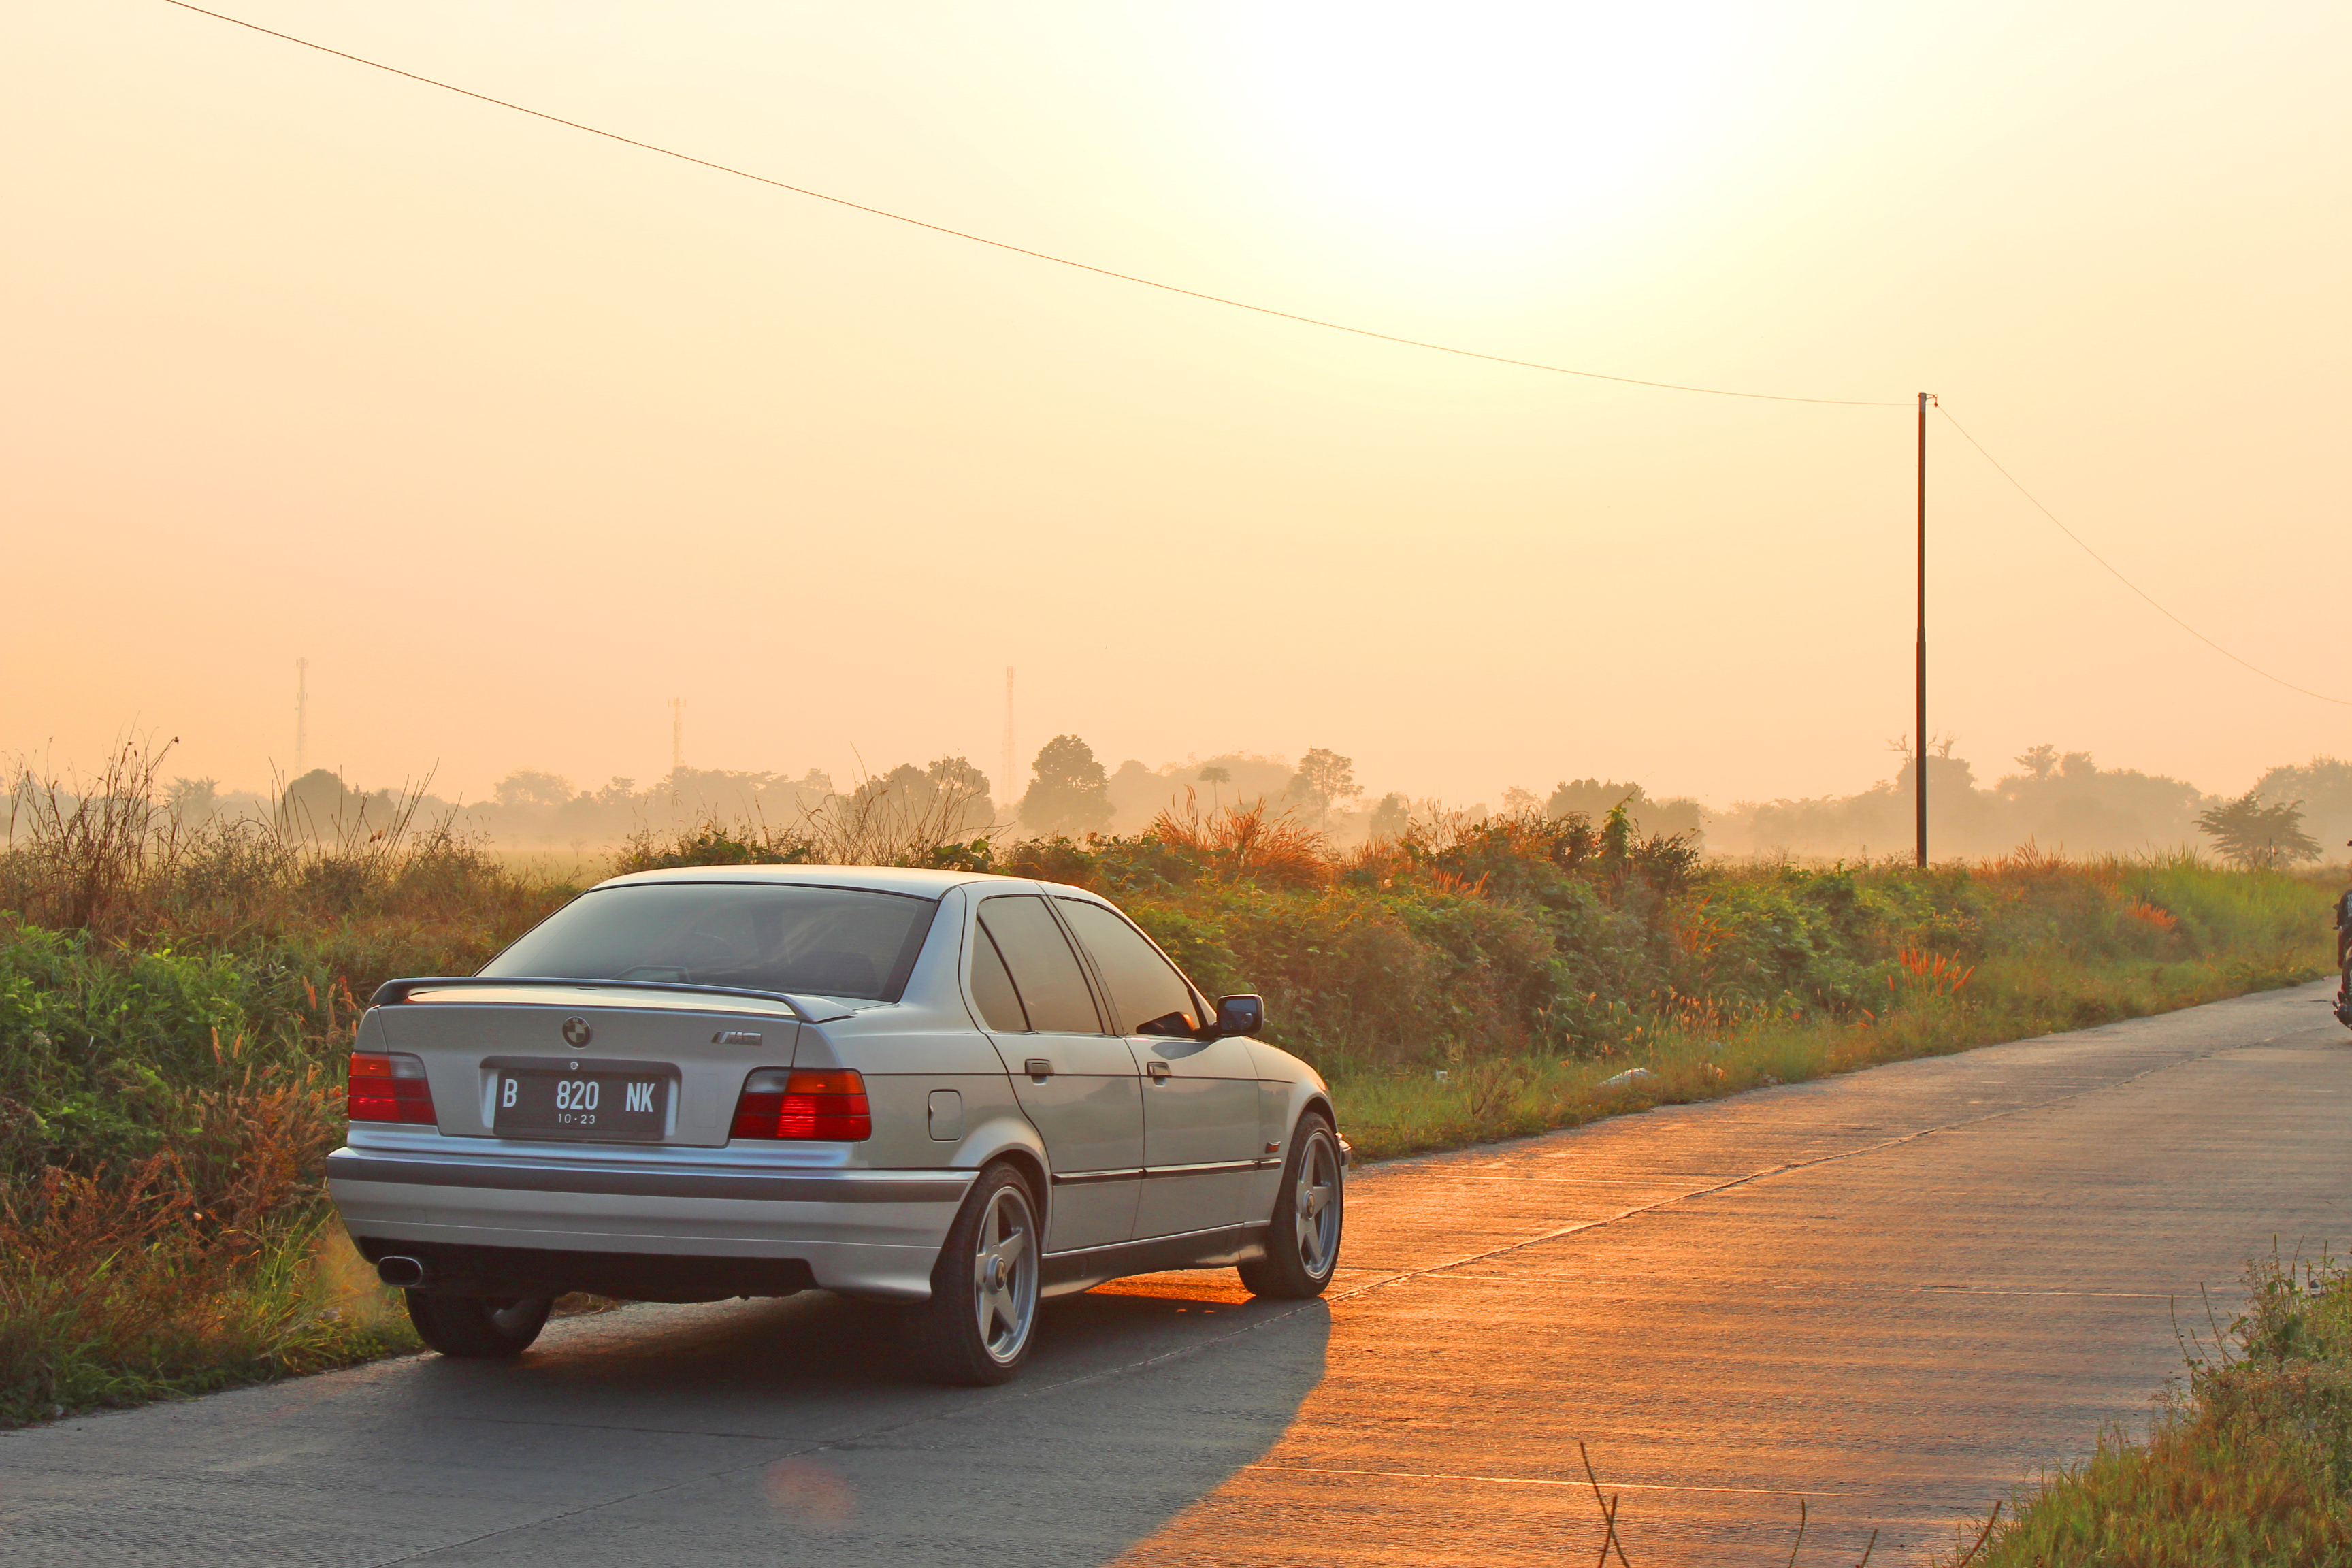
E36, Automotive parking light, wheel, sky, land vehicle, vehicle, car, tire, automotive tail brake light, Automotive side marker light, plant, automotive lighting, automotive tire, automotive design, asphalt, alloy wheel, rolling, bumper, motor vehicle, kit car, automotive exterior, personal luxury car, automotive mirror, landscape, rim, vehicle registration plate, vehicle door, Tints and shades, grass, automotive exhaust, road, tree, automotive wheel system, horizon, spoke, full size car, mid size car, family car, notchback, road surface, performance car, luxury vehicle, dusk, auto part, sports sedan, prairie, highway, compact car, evening, grassland, road trip, lane, executive car, parking, trunk, sedan, city car, Liftback, transport